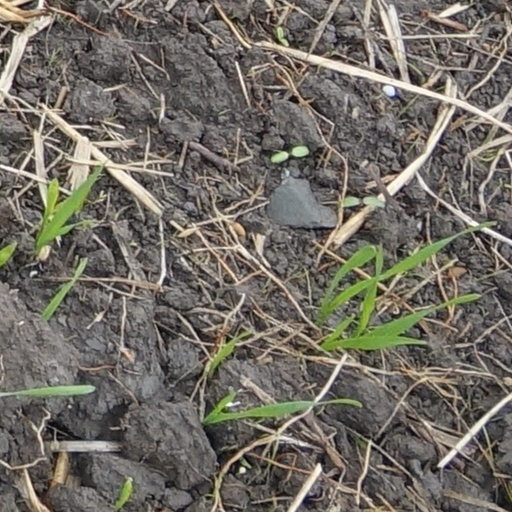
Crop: wheat